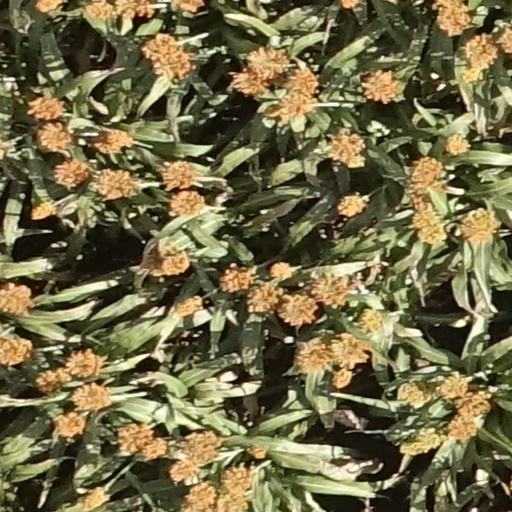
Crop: sorghum